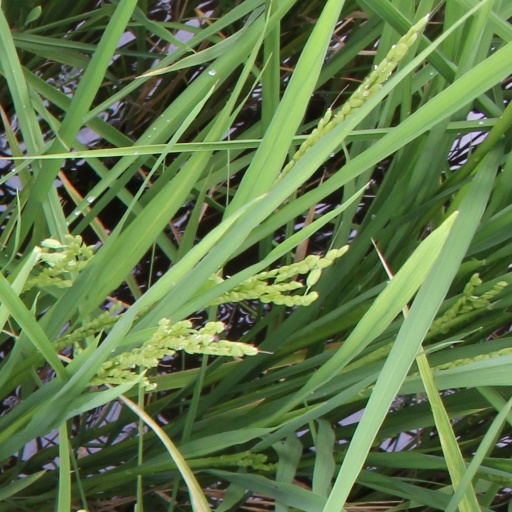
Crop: rice